The 2nd (film)

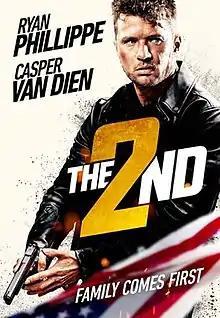
Film poster

The 2nd is a 2020 American action film directed by Brian Skiba and written by Eric Bromberg & Paul Taegel. Starring Ryan Phillippe, Casper Van Dien, Jack Griffo, Lexi Simonsen, Randy Charach, William McNamara, Jacob Grodnik, Richard Burgi, Samaire Armstrong and William Katt. The film was released digitally and on demand on September 1, 2020.